2013 Preakness Stakes

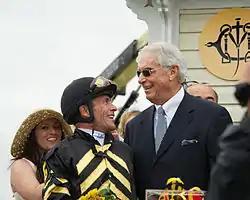
Oxbow was trained by D. Wayne Lukas (right) and was ridden by Gary Stevens during his Triple Crown campaign. Stevens is pictured wearing the colors of Oxbow's owner Brad M. Kelley.

On the day of the race, the Kentucky Derby winner Orb was bet down further from even money of 1–1 on the morning line down to a prohibitive odds-on favorite at 3-5 by post time. Florida Derby runner-up Itsmyluckyday was listed as a distant second favorite at -1 while Santa Anita Derby winner Goldencents was the third choice at almost -1 by post time. Oxbow was relegated to longshot status of almost -1, the only horse with longer odds was stablemate Titletown Five at 22–1.